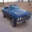
Label: automobile